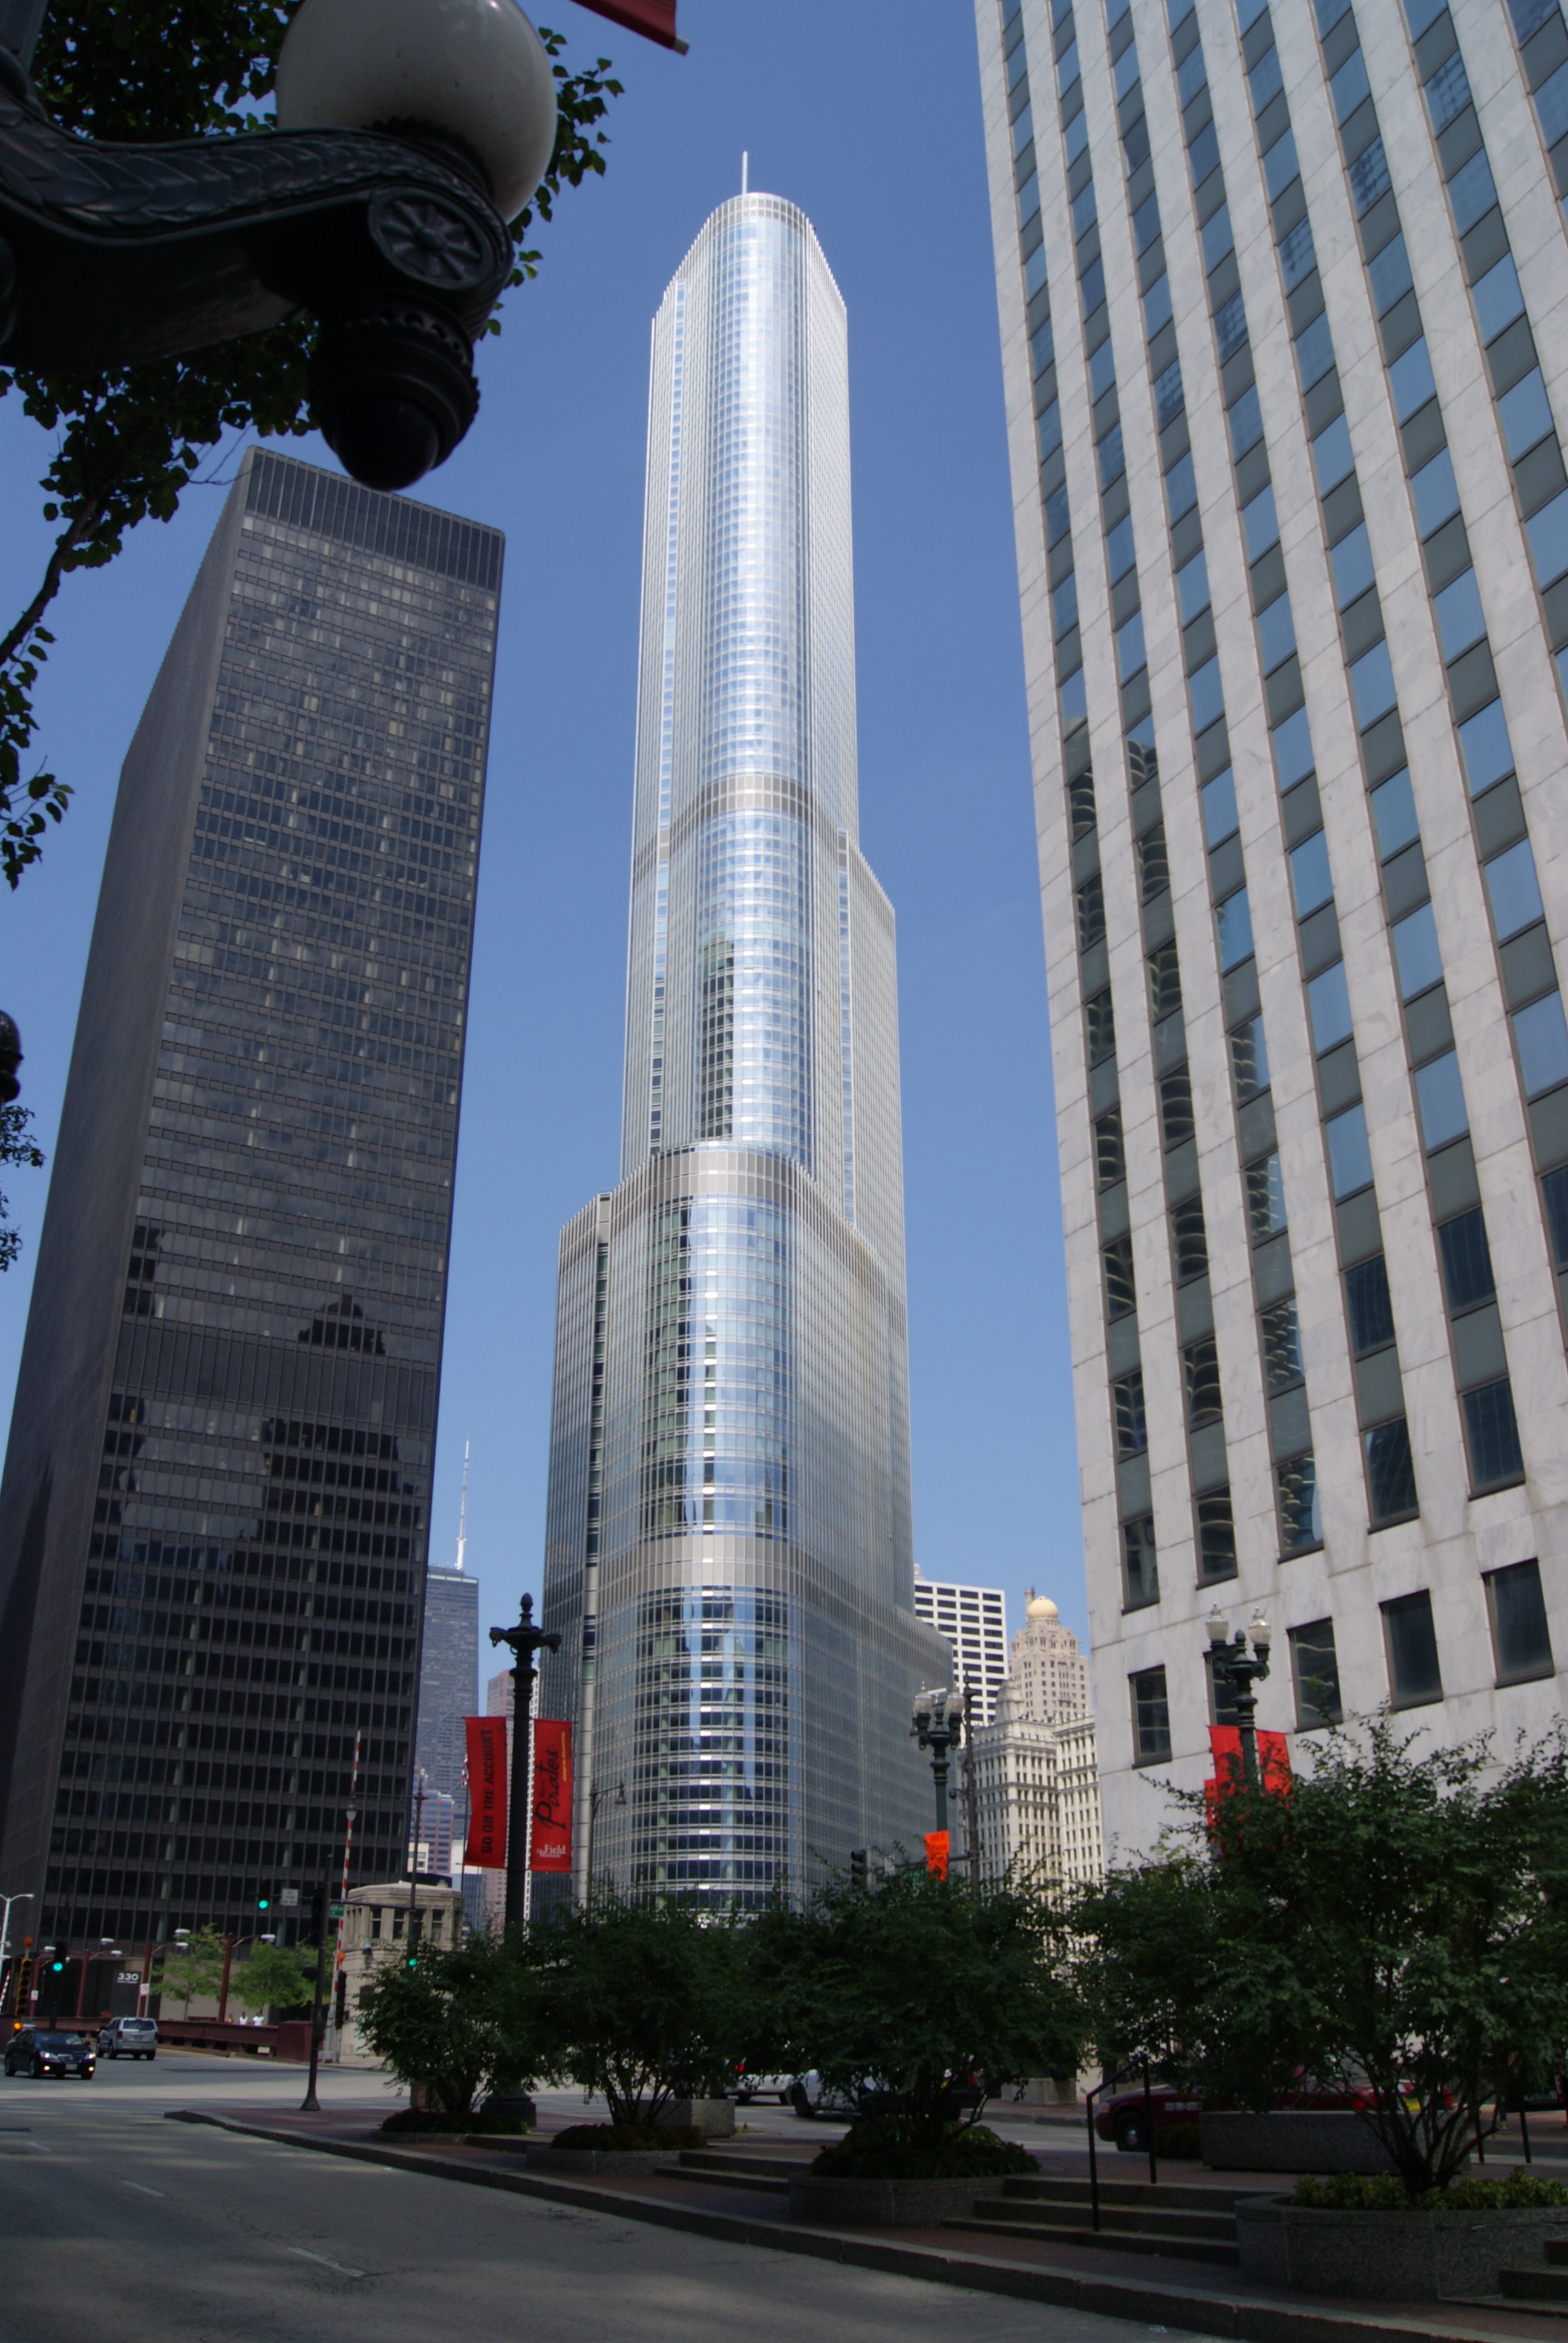
architecture, skyline, building, city, skyscraper, cityscape, downtown, tower, america, landmark, chicago, tower block, metropolis, chicago skyline, urban area, trump tower, street scape, human settlement, metropolitan area